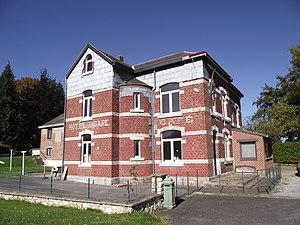
Liste des dépôts et stations de la Société nationale des chemins de fer vicinaux.